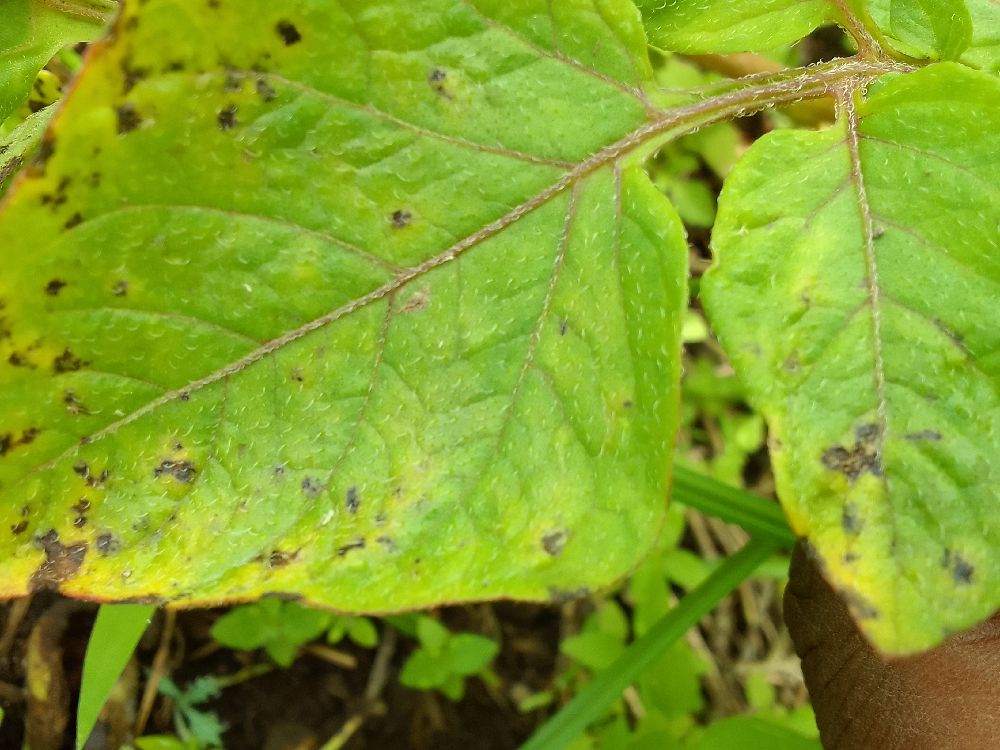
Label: Early blight